Play Business

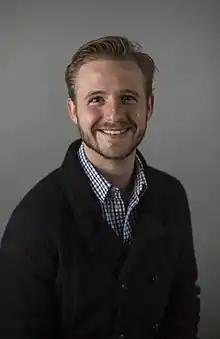
Marc Oyamburu

The business model of the company was created to help Mexican entrepreneurs find new and more modern ways to finance start-ups, as well as provide alternatives to investing abroad. The company believes that a weak peso against the dollar is good for them as it makes U.S. investments less attractive, leading investors to look for alternatives.